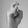
ASL letter: X